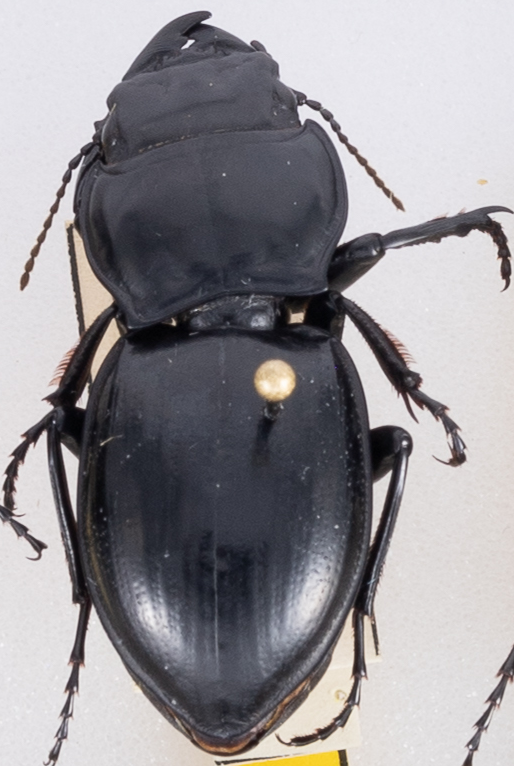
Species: Pasimachus californicus
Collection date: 2022-06-15
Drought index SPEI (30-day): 0.684
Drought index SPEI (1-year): -0.8
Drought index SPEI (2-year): -0.82